Teotihuacan

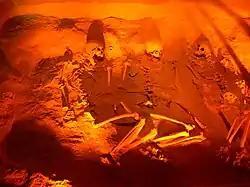
Human sacrifices found at the foundations of La Ciudadela.

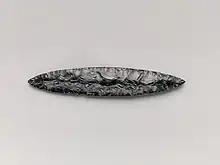
Example of a Teotihuacan Obsidian Blade, Metropolitan Museum of Art

Scholars originally thought that invaders attacked the city in the 7th or 8th century, sacking and burning it. More recent evidence, however, seems to indicate that the burning was limited to the structures and dwellings associated primarily with the ruling class. Some think this suggests that the burning was from an internal uprising and the invasion theory is flawed because early archeological efforts were focused exclusively on the palaces and temples, places used by the upper classes. Because all of these sites showed burning, archeologists concluded that the whole city was burned. Instead, it is now known that the destruction was centered on major civic structures along the Avenue of the Dead. The sculptures inside palatial structures, such as Xalla, were shattered. No traces of foreign invasion are visible at the site.